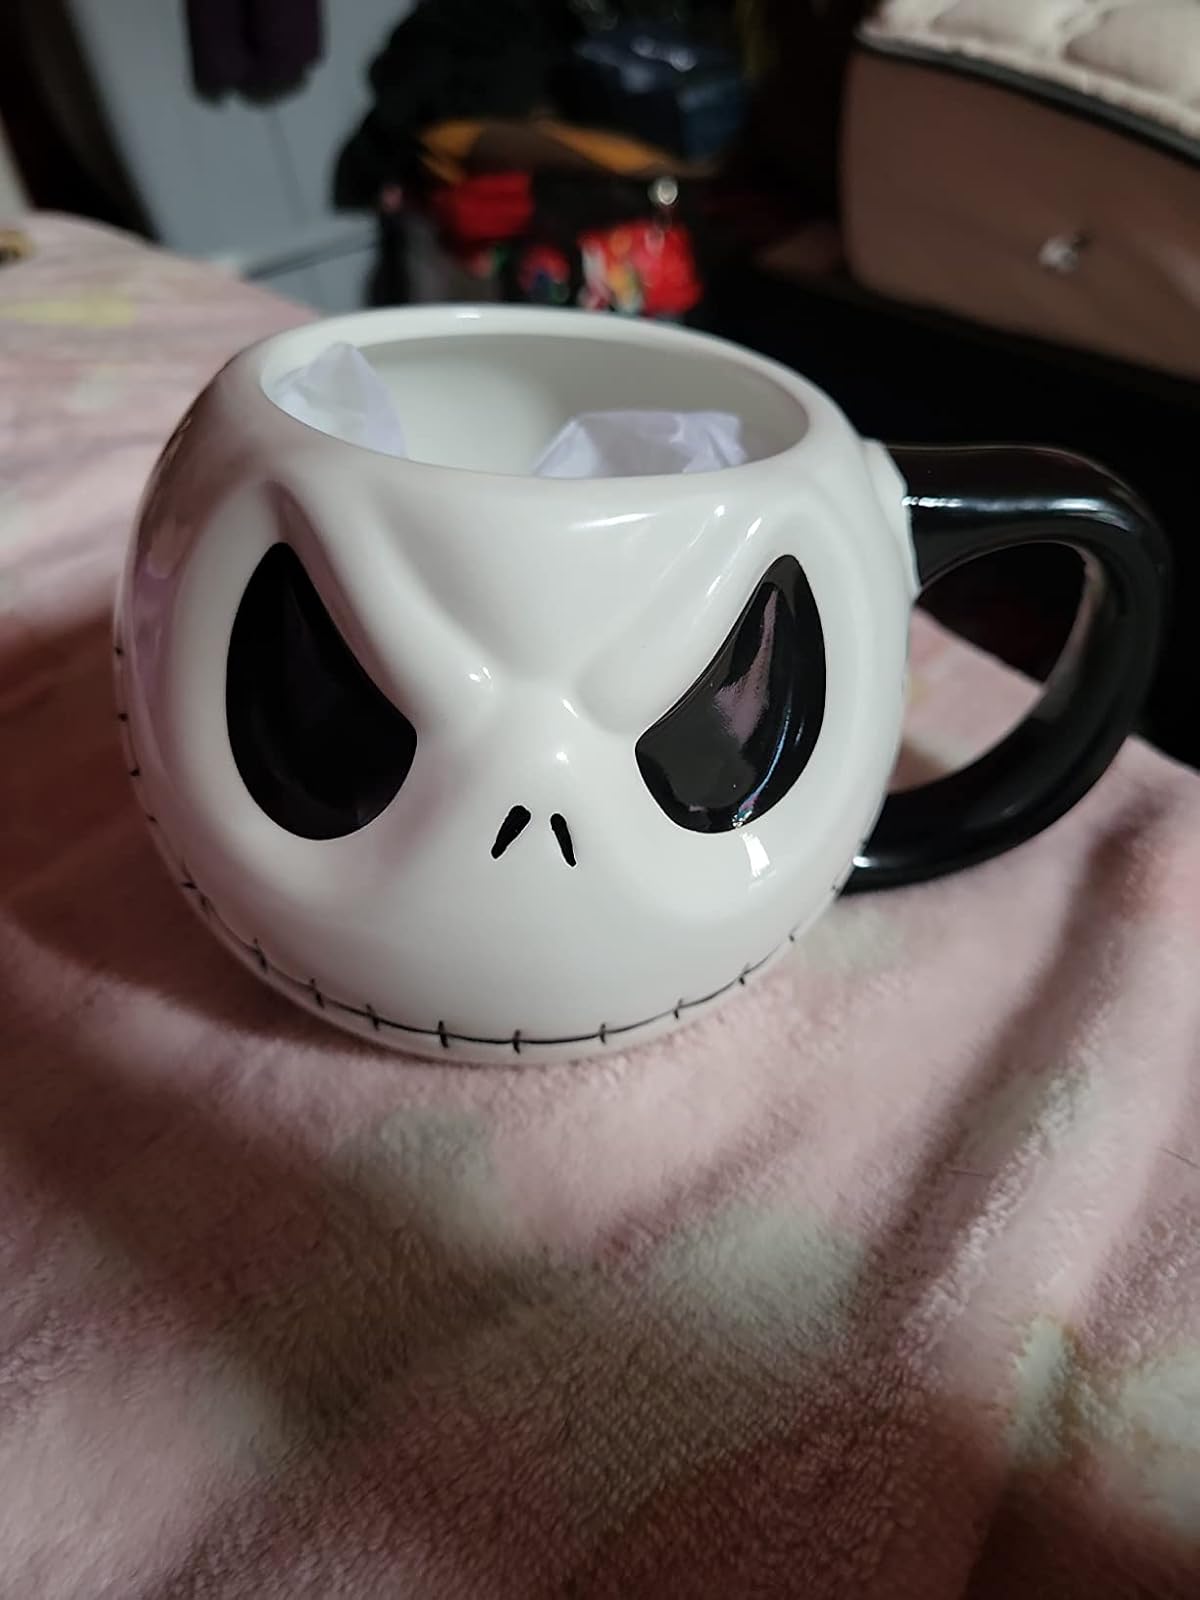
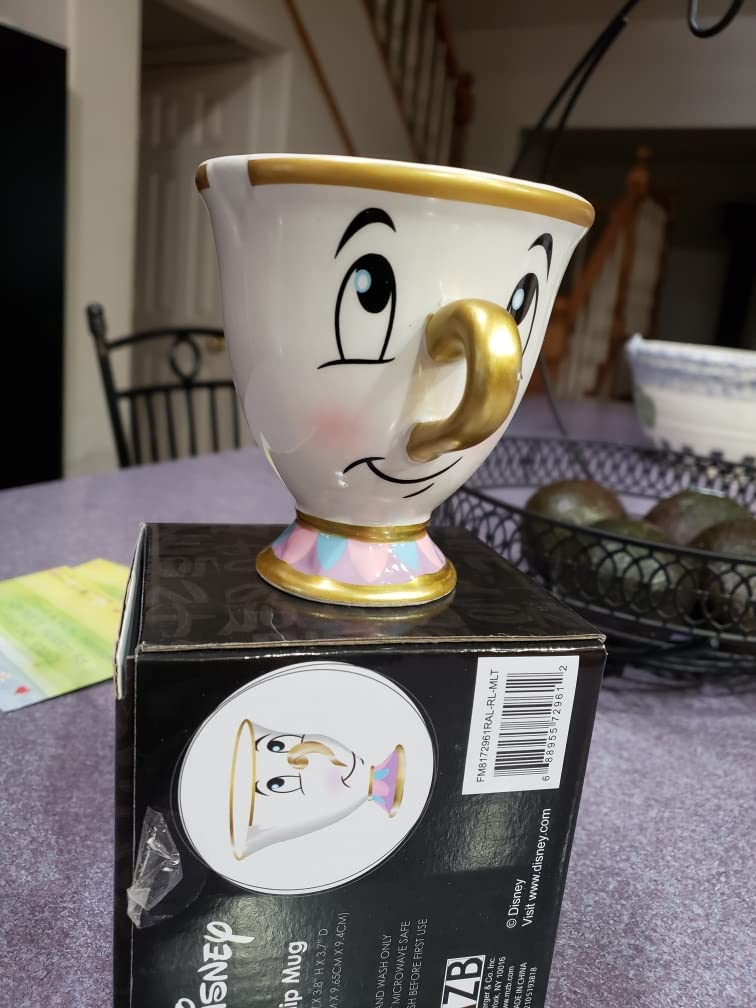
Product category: items_mug
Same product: no